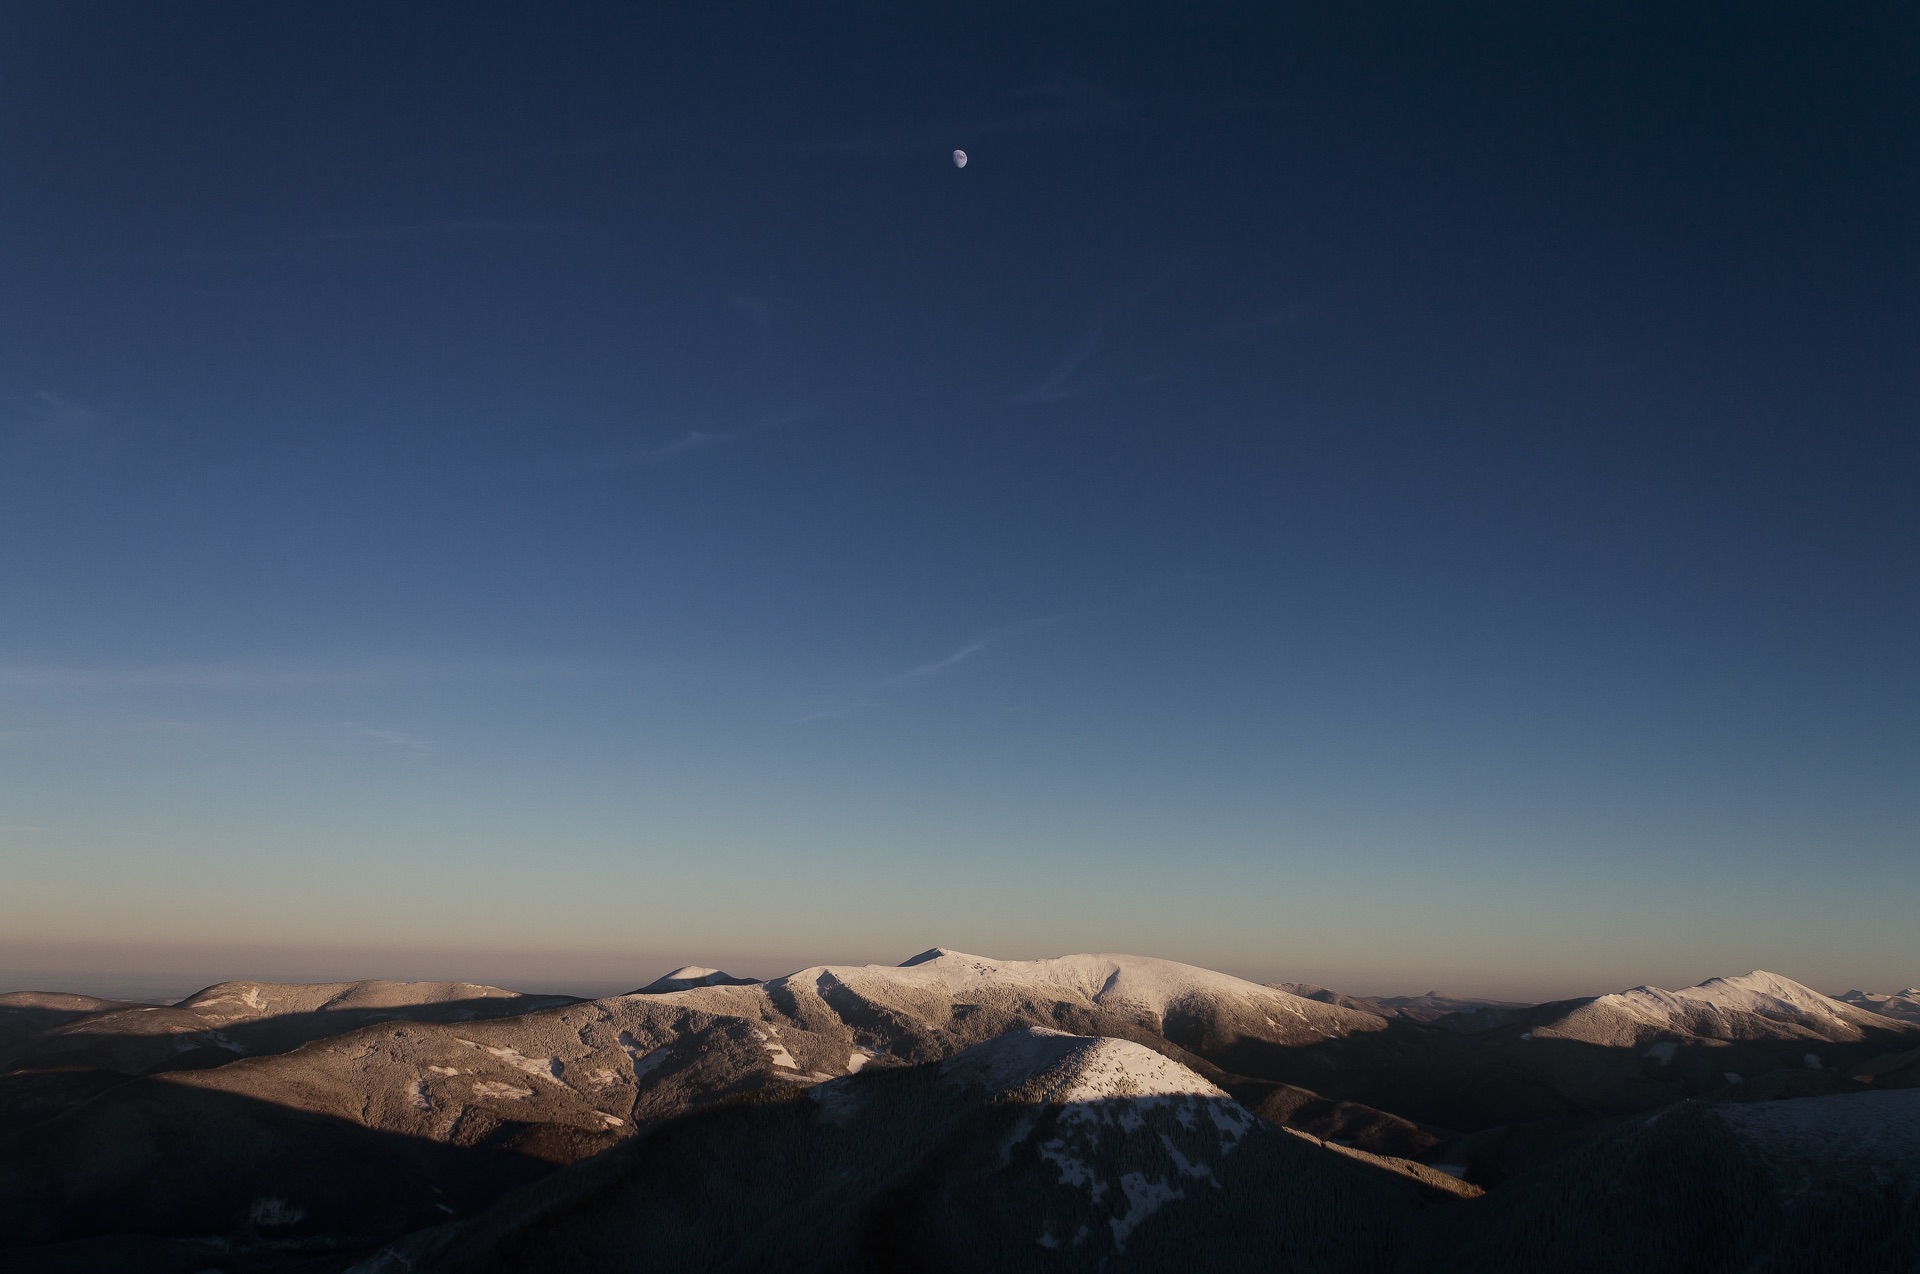
horizon, mountain, snow, winter, cloud, sky, sunrise, sunset, night, sunlight, morning, dawn, atmosphere, mountain range, dusk, evening, weather, moon, summit, landform, astronomical object, atmospheric phenomenon, atmosphere of earth, mountainous landforms